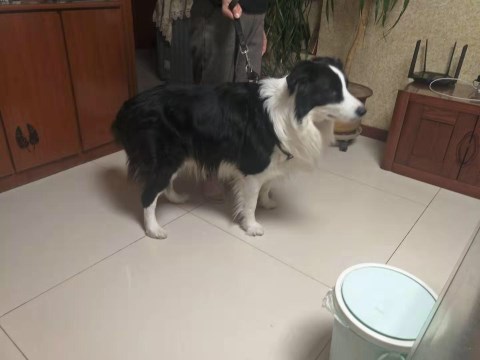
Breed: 2594-n000109-Border_collie